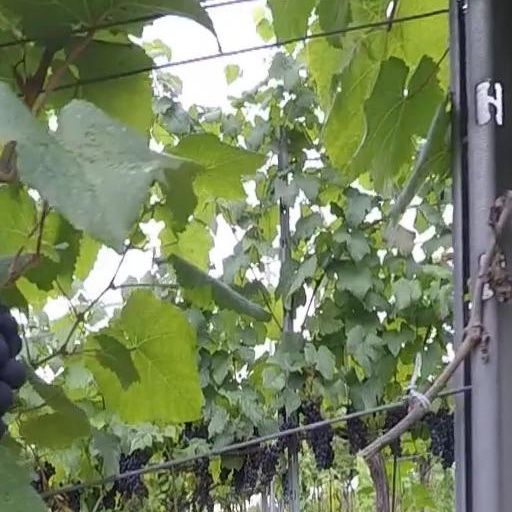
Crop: grape